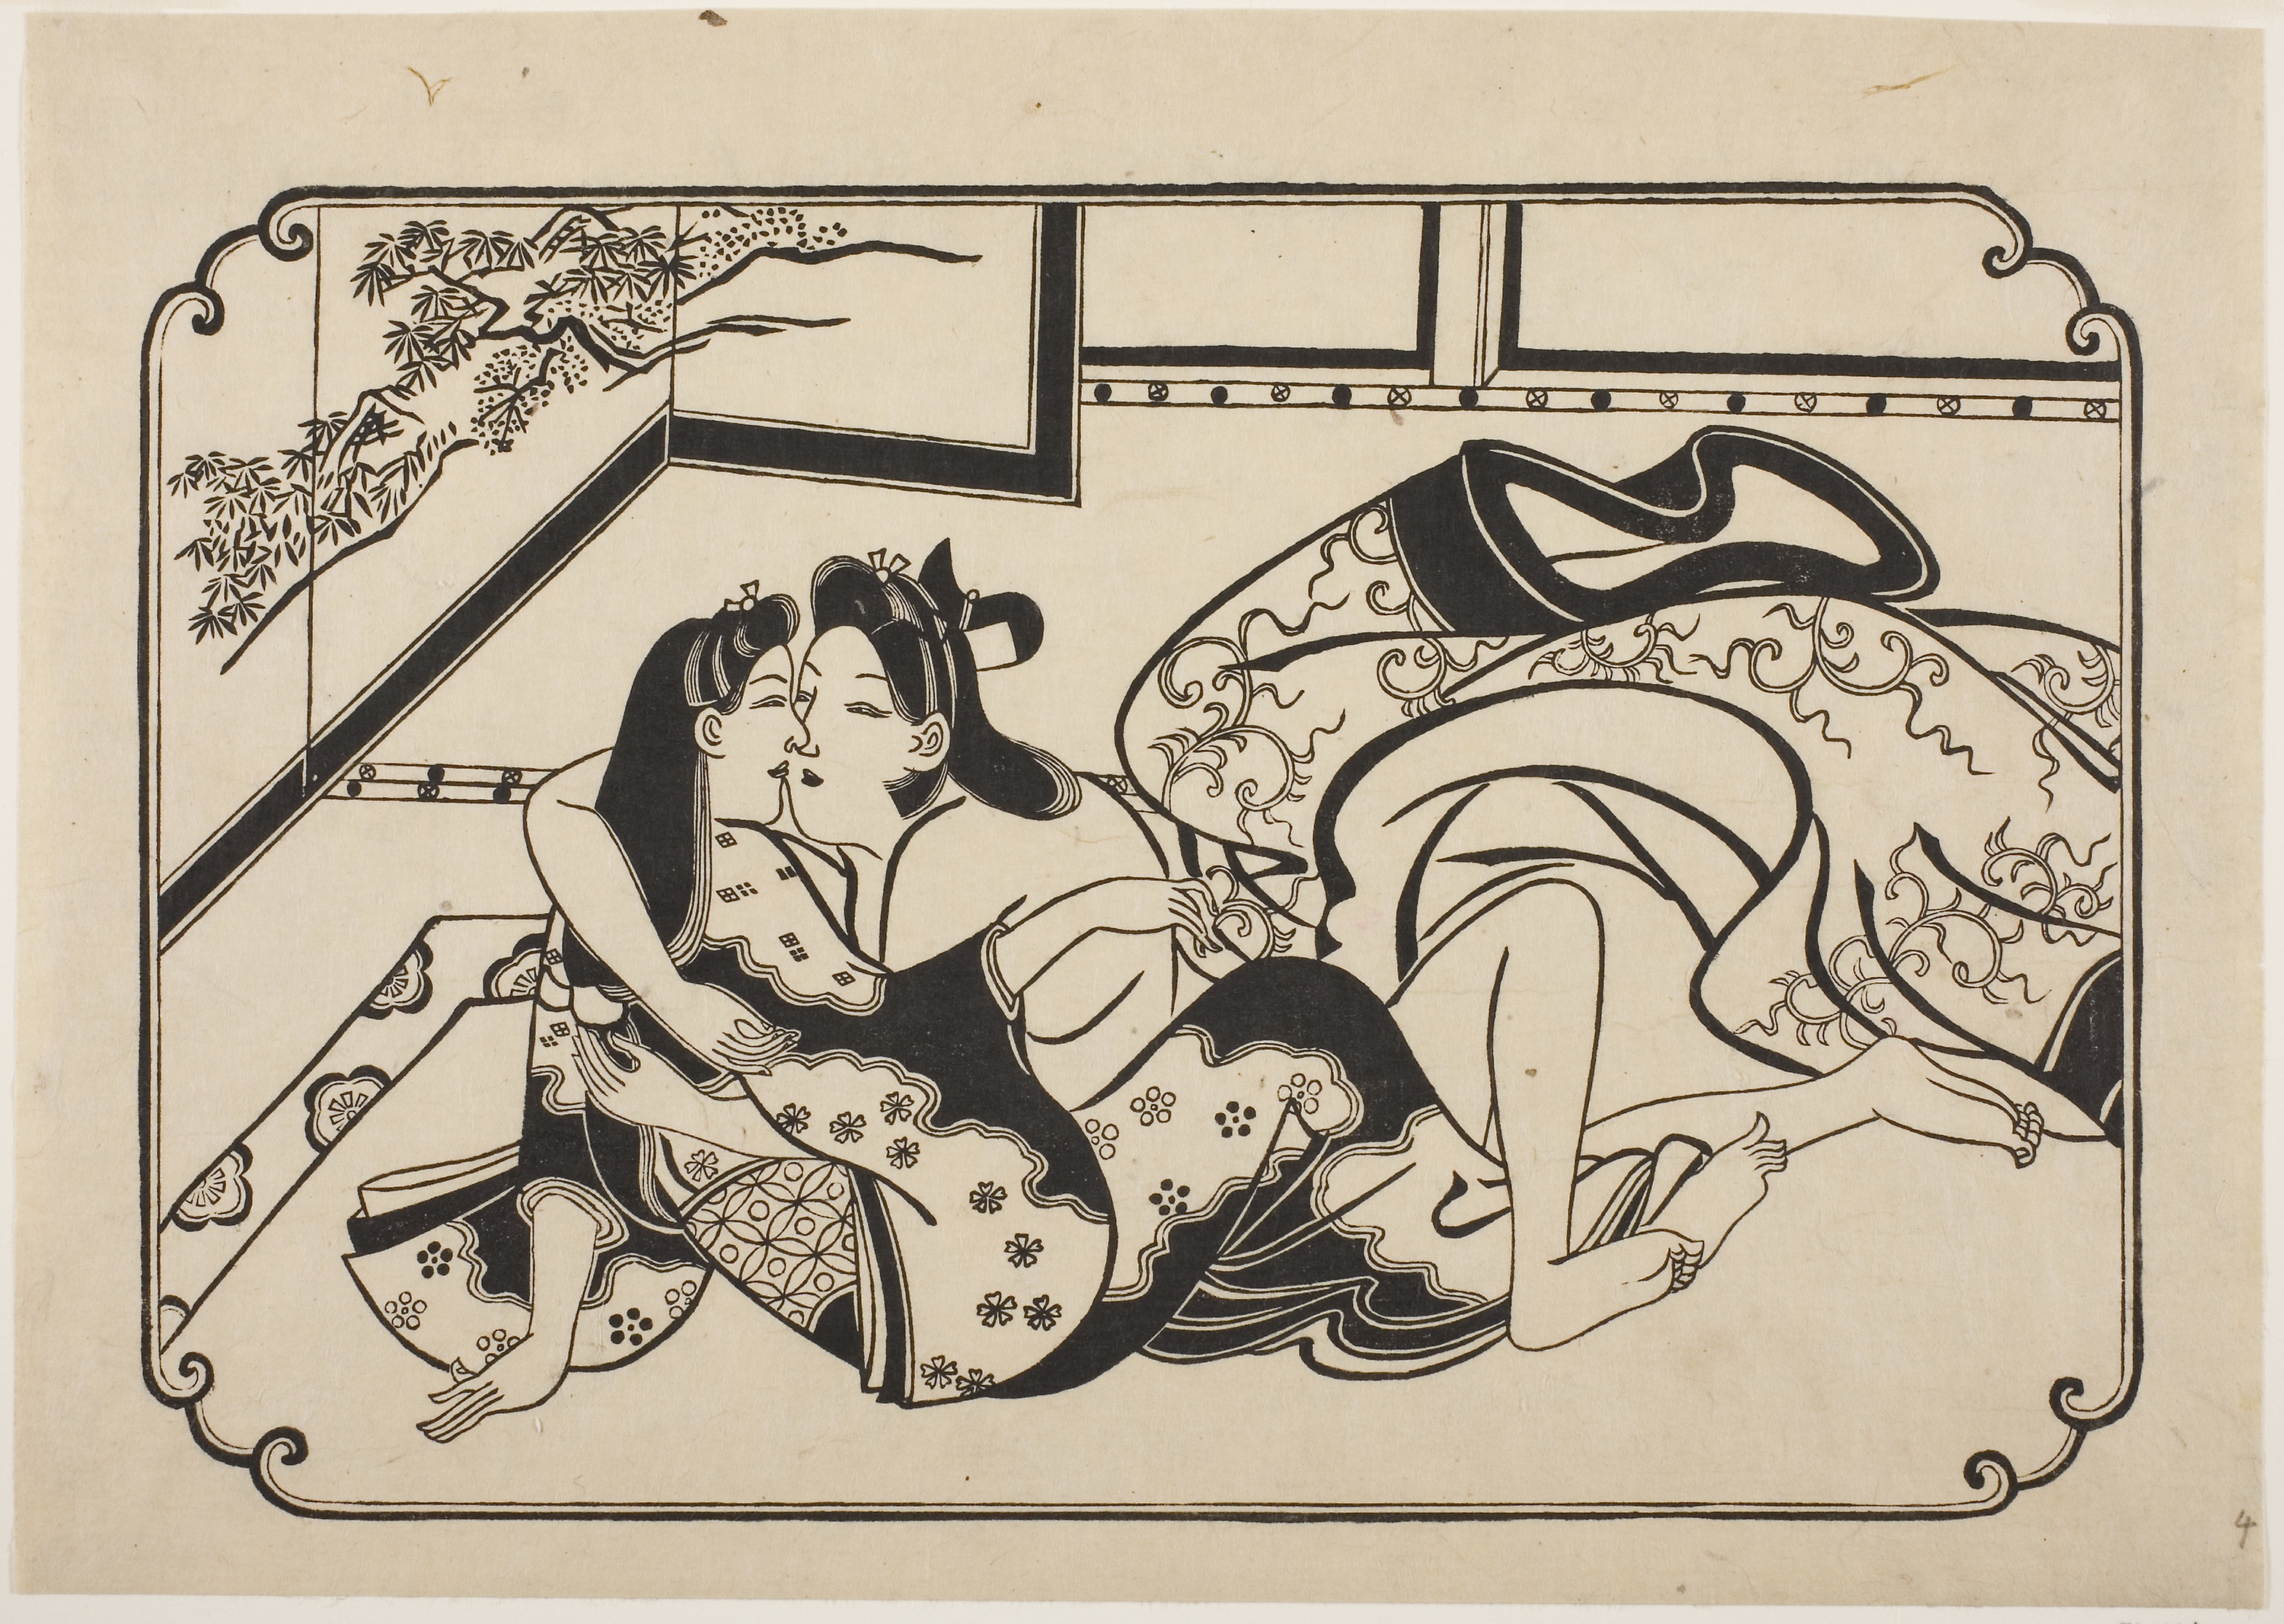
text, illustration, font, art, drawing, printmaking, line art, black and white, square, style